Nome King

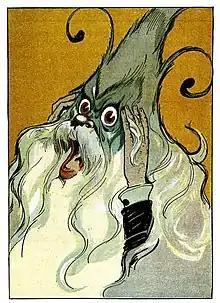
Nome King illustration by John R. Neill

The Nome King is a fictional character created by American author L. Frank Baum, introduced in the 1907 book "Ozma of Oz". The Nome King recurs in many of the "Oz" novels, being the most frequent antagonist in Baum's book series.